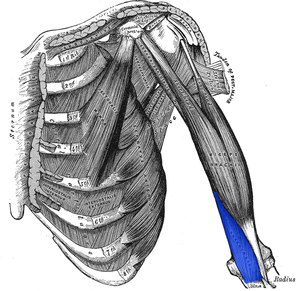
Brachialis
Dybe muskler på brystet og forsiden af armen, med armhules grænser. (Brachialis er synling i bunden til højre.)
Brachialis er en muskel i overarmen der flekser albueleddet. Den ligger dybere end biceps brachii, og er en synergist der assisterer biceps brachii i fleksion af albuen. Den udgør bunden af regionen kendt som cubitale fossa.